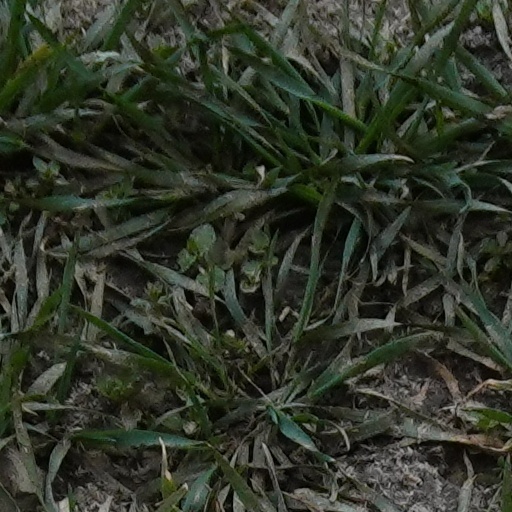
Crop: wheat